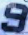
Number: 9